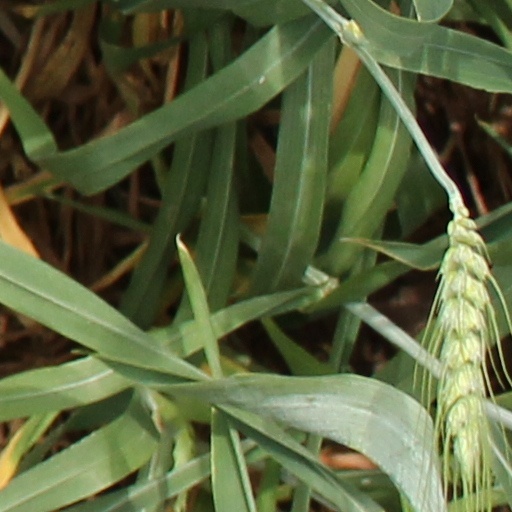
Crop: wheat